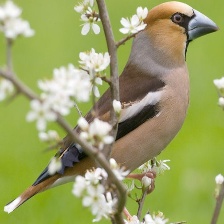
Species: HAWFINCH
Scientific name: COCCOTHRAUSTES COCCOTHRAUSTES